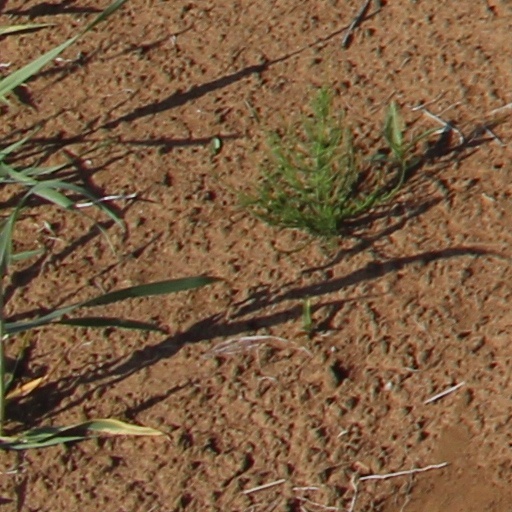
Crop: wheat